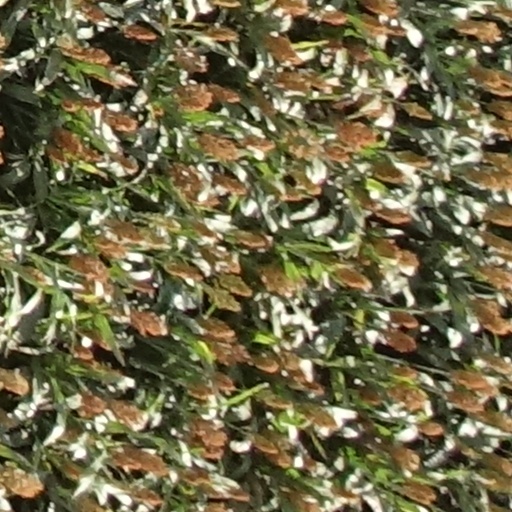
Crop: sorghum